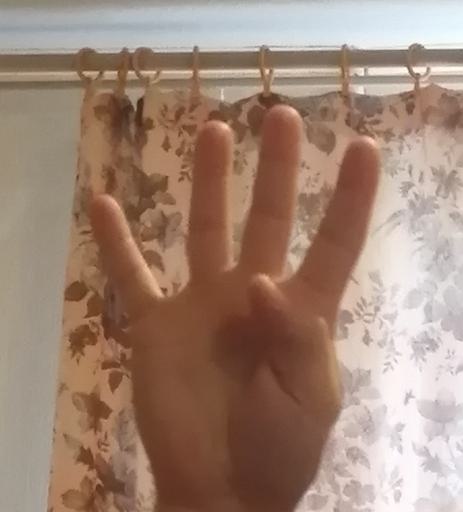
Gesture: four